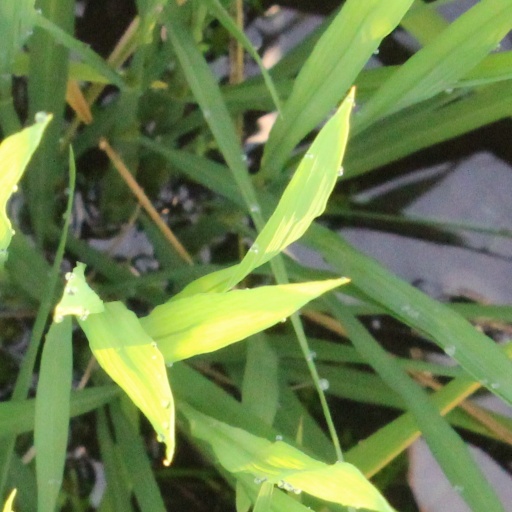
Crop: rice